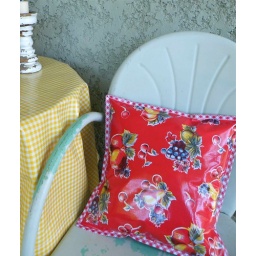
oilcloth pillow cover in red apples and pears